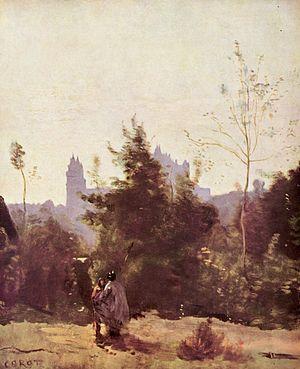
Pierrefonds est une commune française située dans le département de l'Oise dans la région Hauts-de-France.